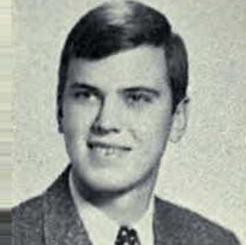
Age: 22